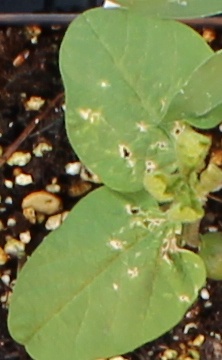
Label: Soybean